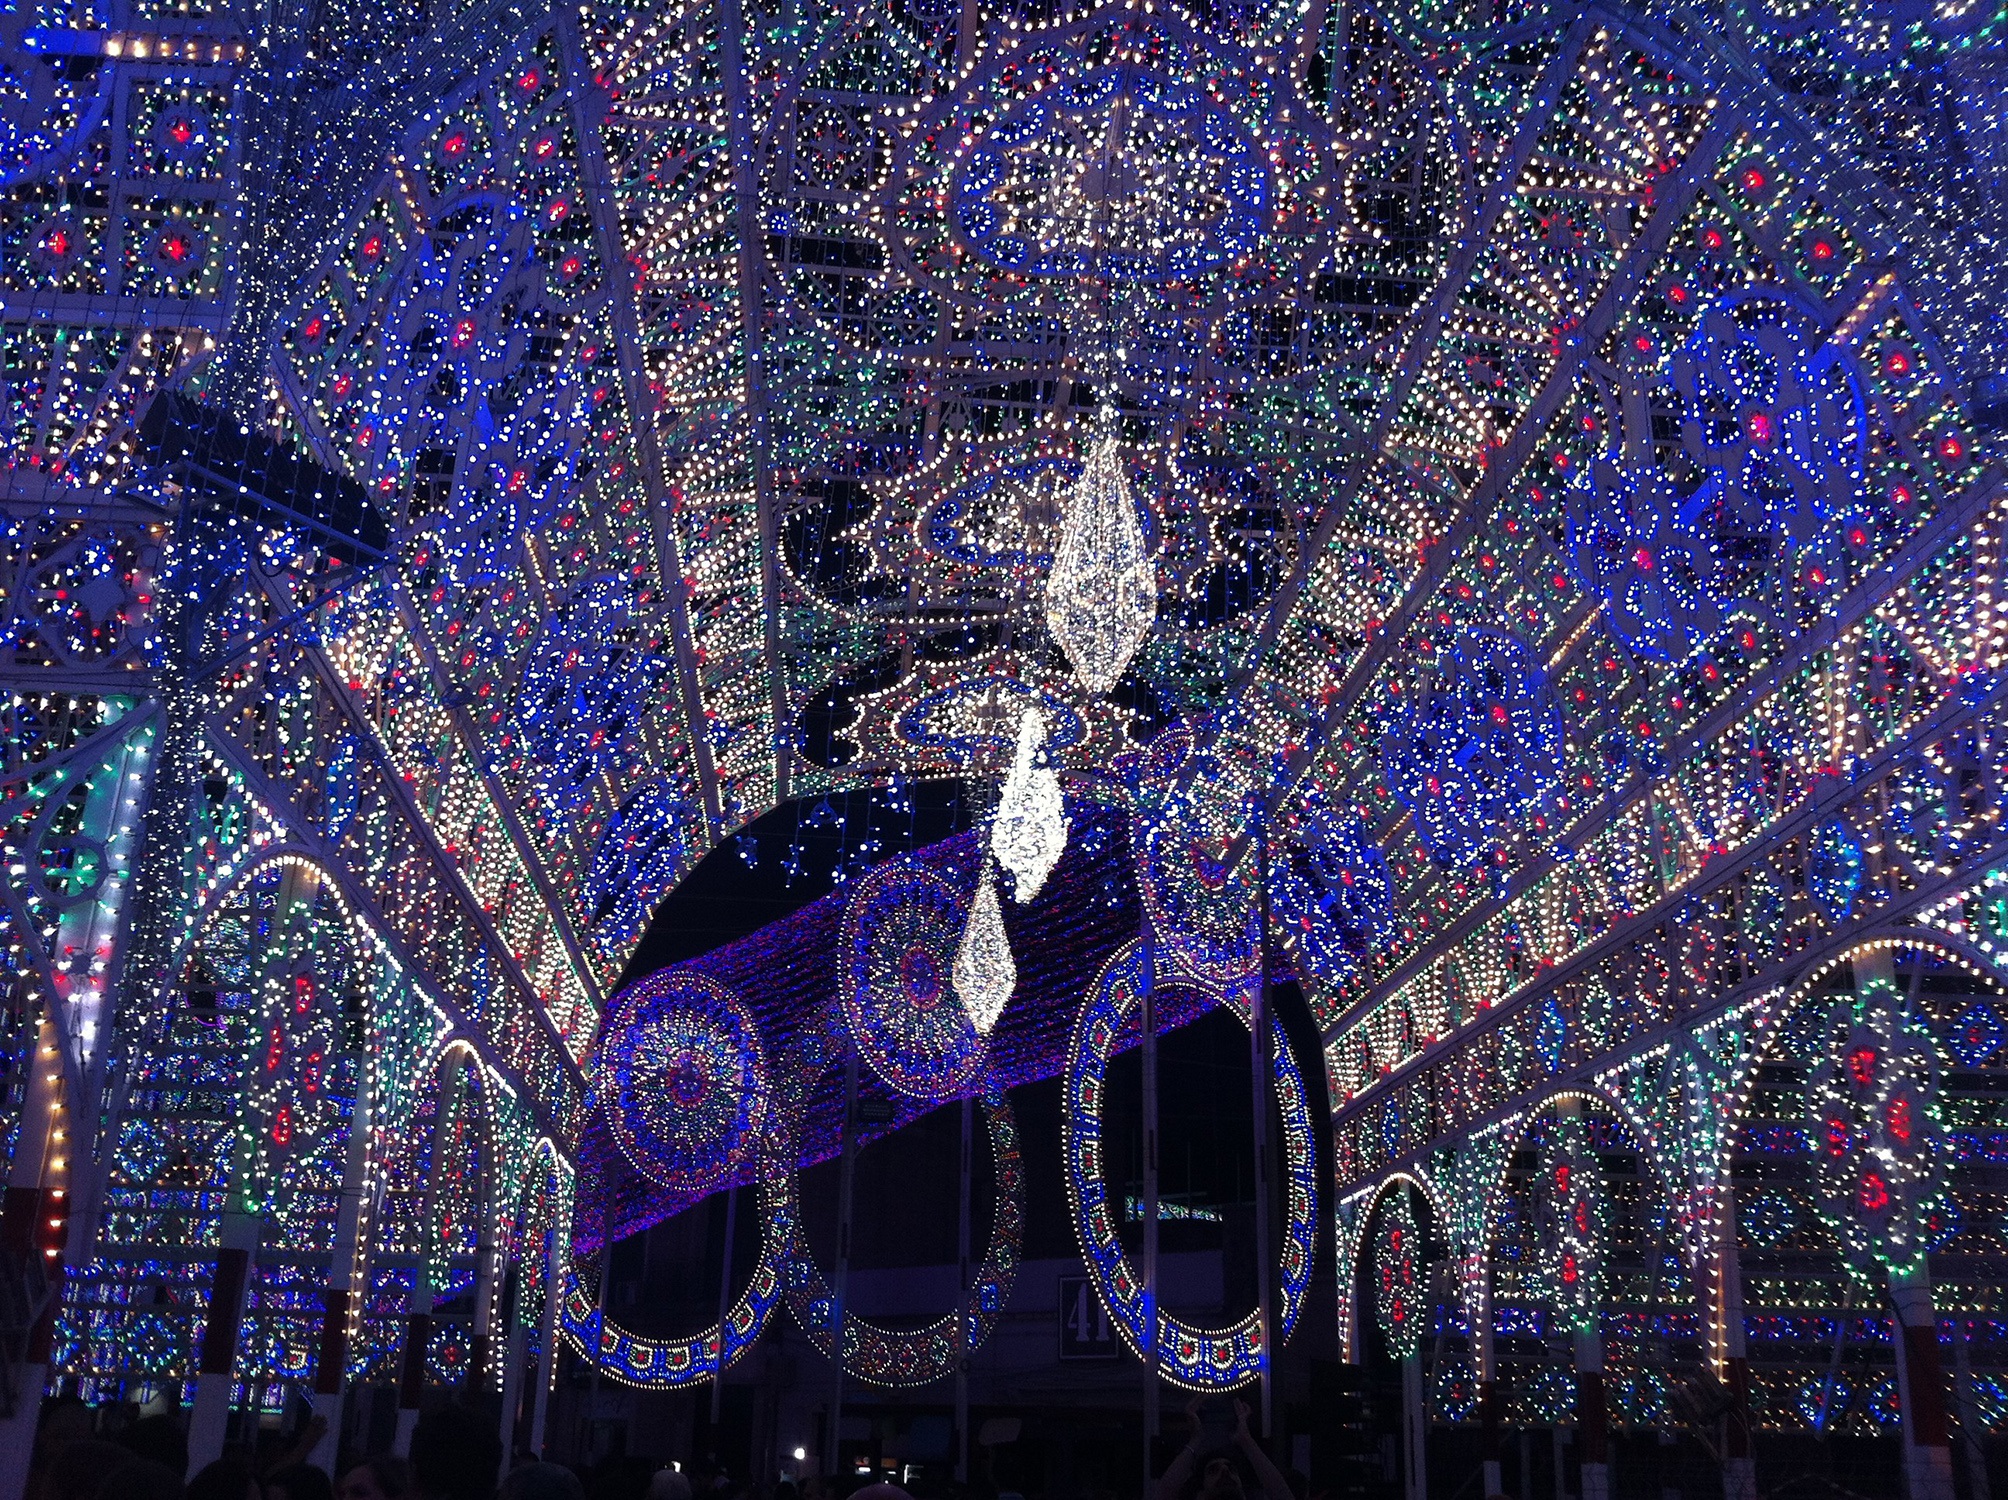
lighting, toy, traffic light, christmas decoration, symmetry, christmas lights, illuminations, salento, psychedelic art, fractal art